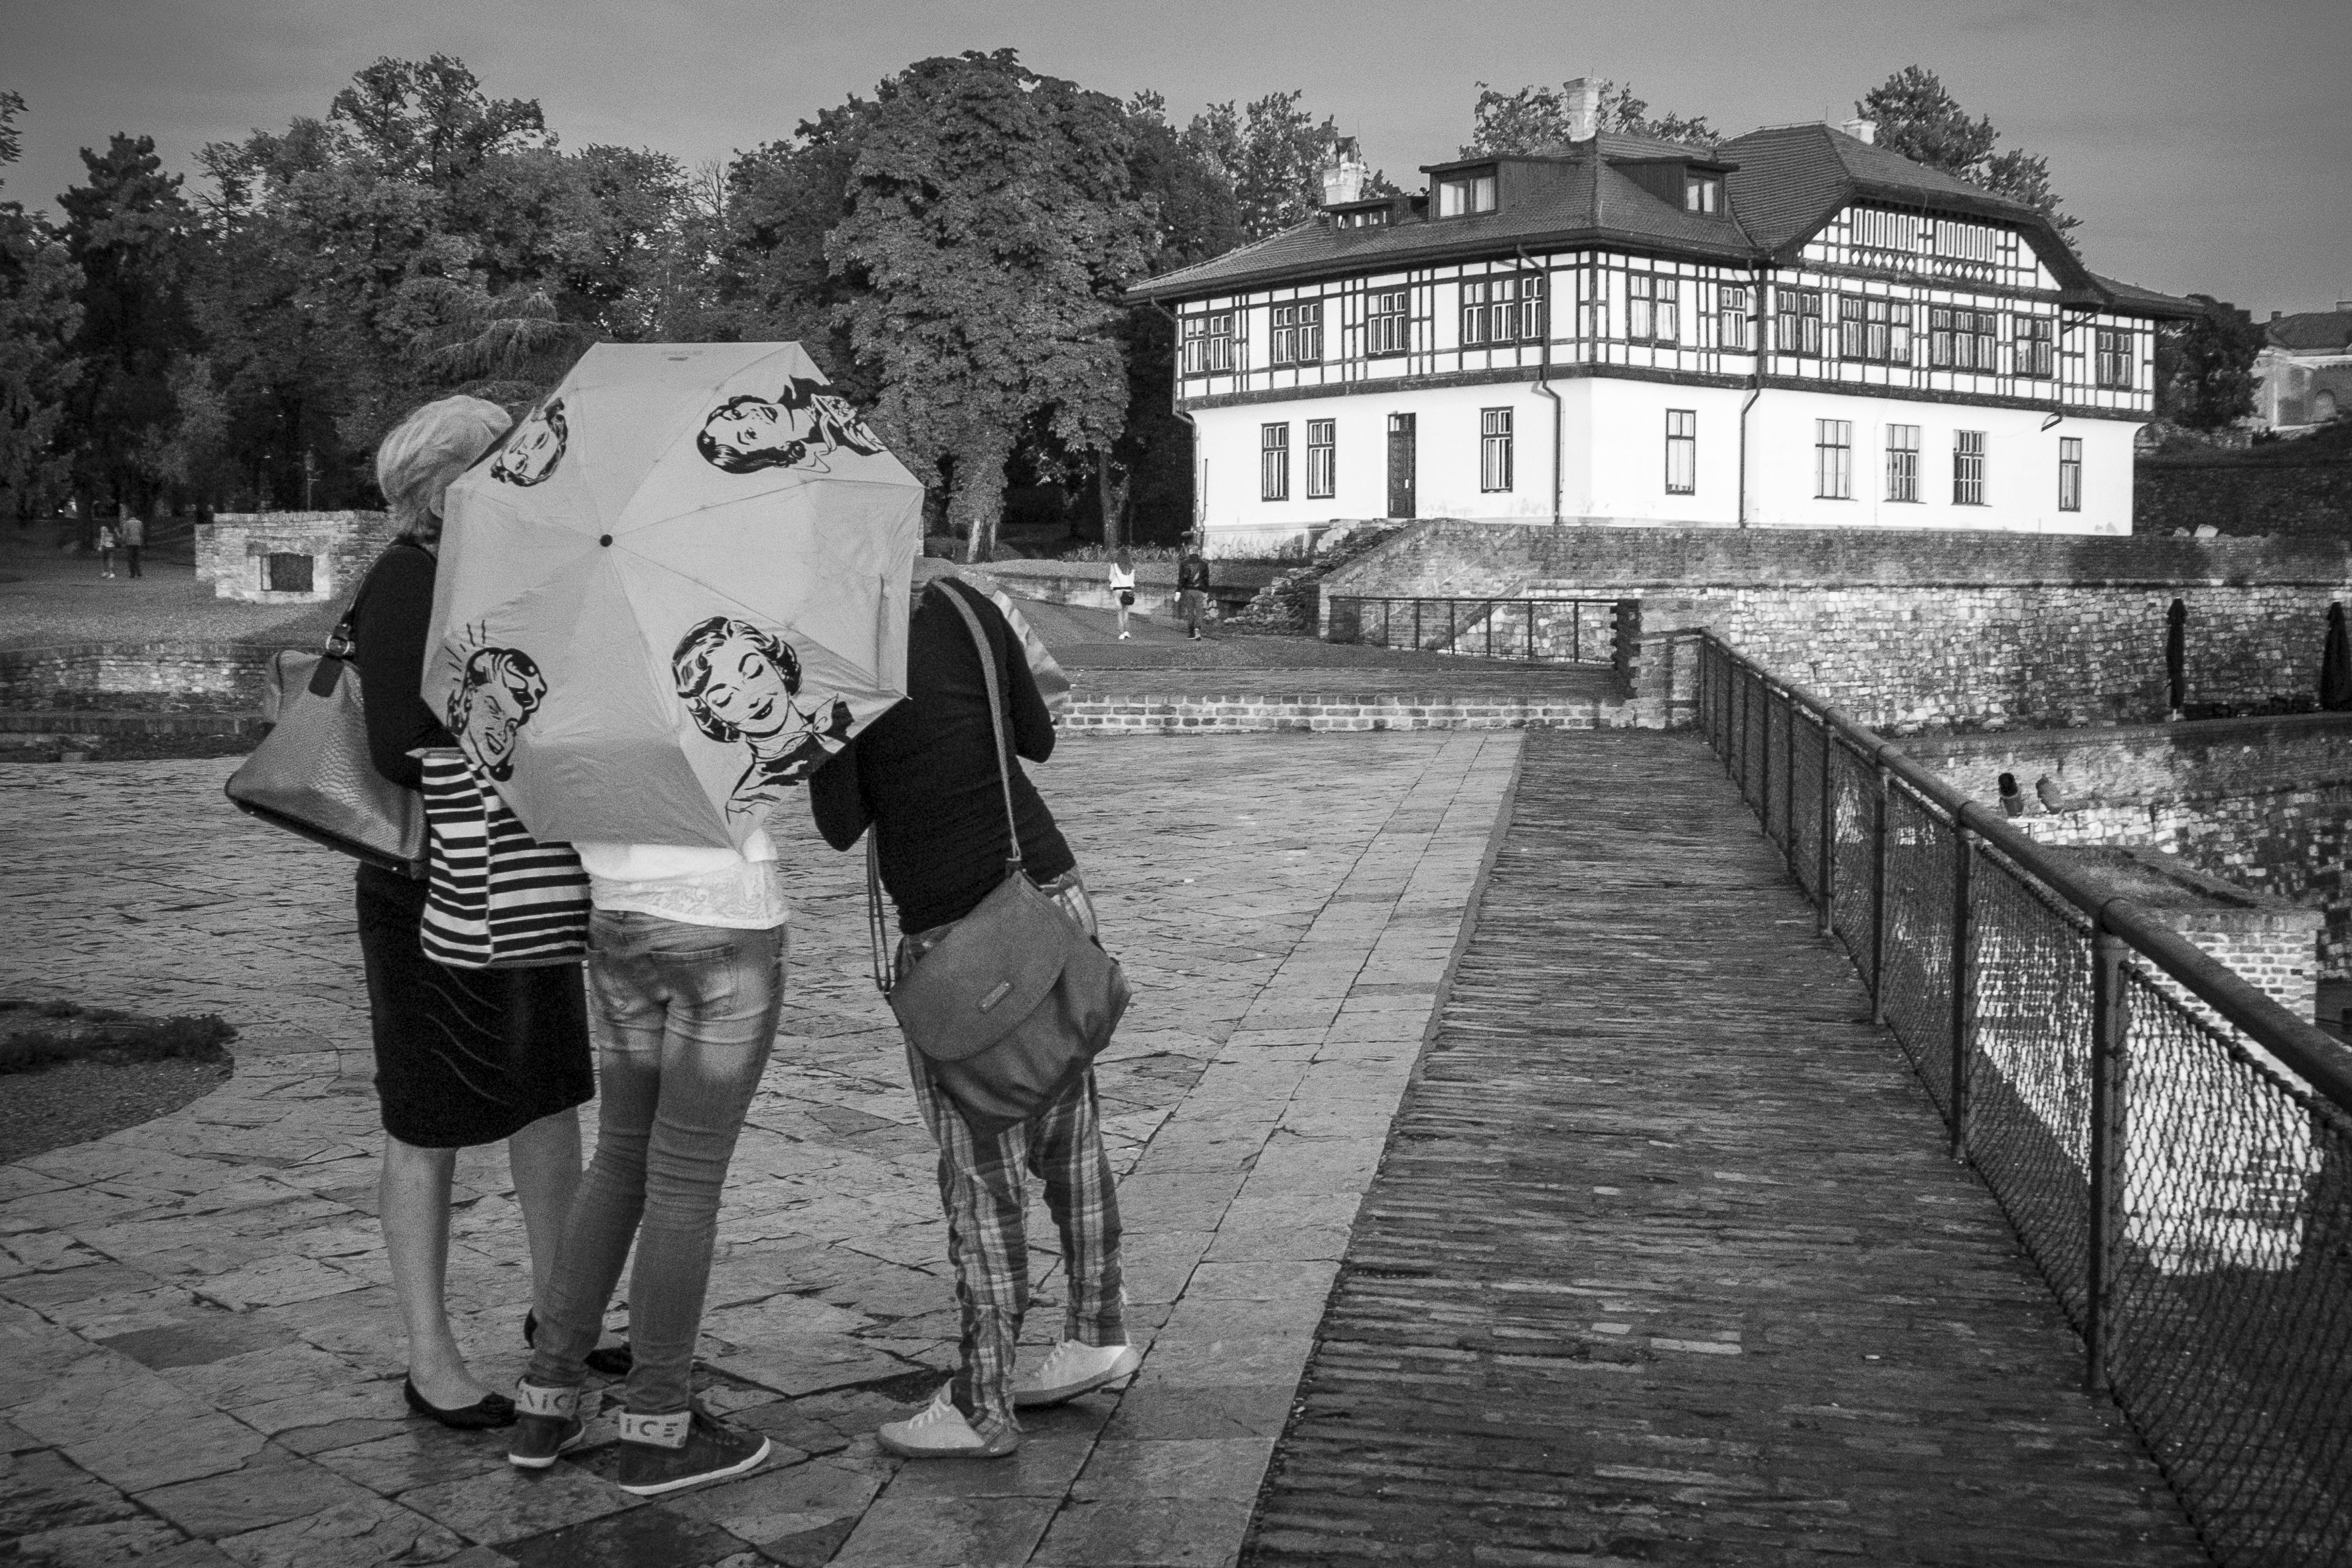
black and white, people, road, white, street, photography, urban, travel, fujifilm, black, monochrome, bw, blackandwhite, blackwhite, serbia, cool image, infrastructure, photograph, snapshot, noiretblanc, image, fuji, fujix, fujixe1, belgrade, monochrome photography